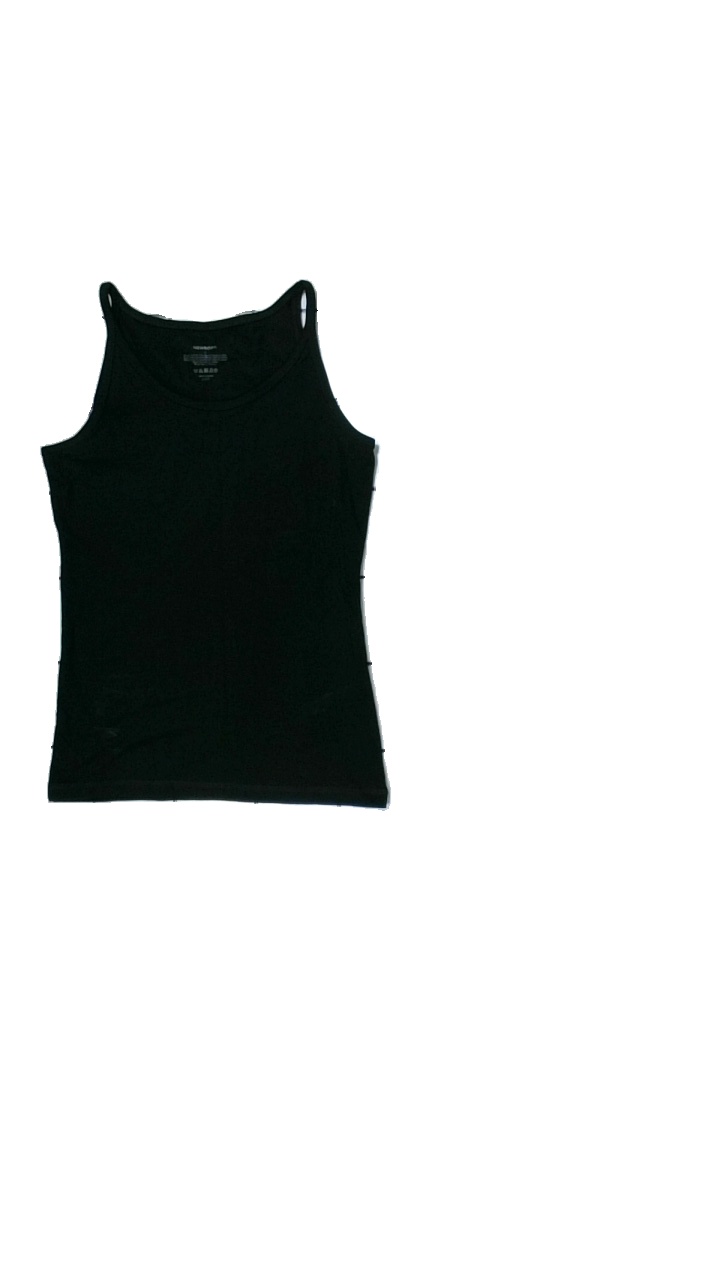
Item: Tank Top (Ladies)
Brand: Newbody
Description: svart linne med fläckar
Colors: Black
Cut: Regular
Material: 100% cotton
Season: All
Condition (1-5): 3
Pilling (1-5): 5
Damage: fläckar
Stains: Major
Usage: Export
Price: <50